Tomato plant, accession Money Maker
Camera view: vertical (180 deg); turntable rotation: 270 degrees
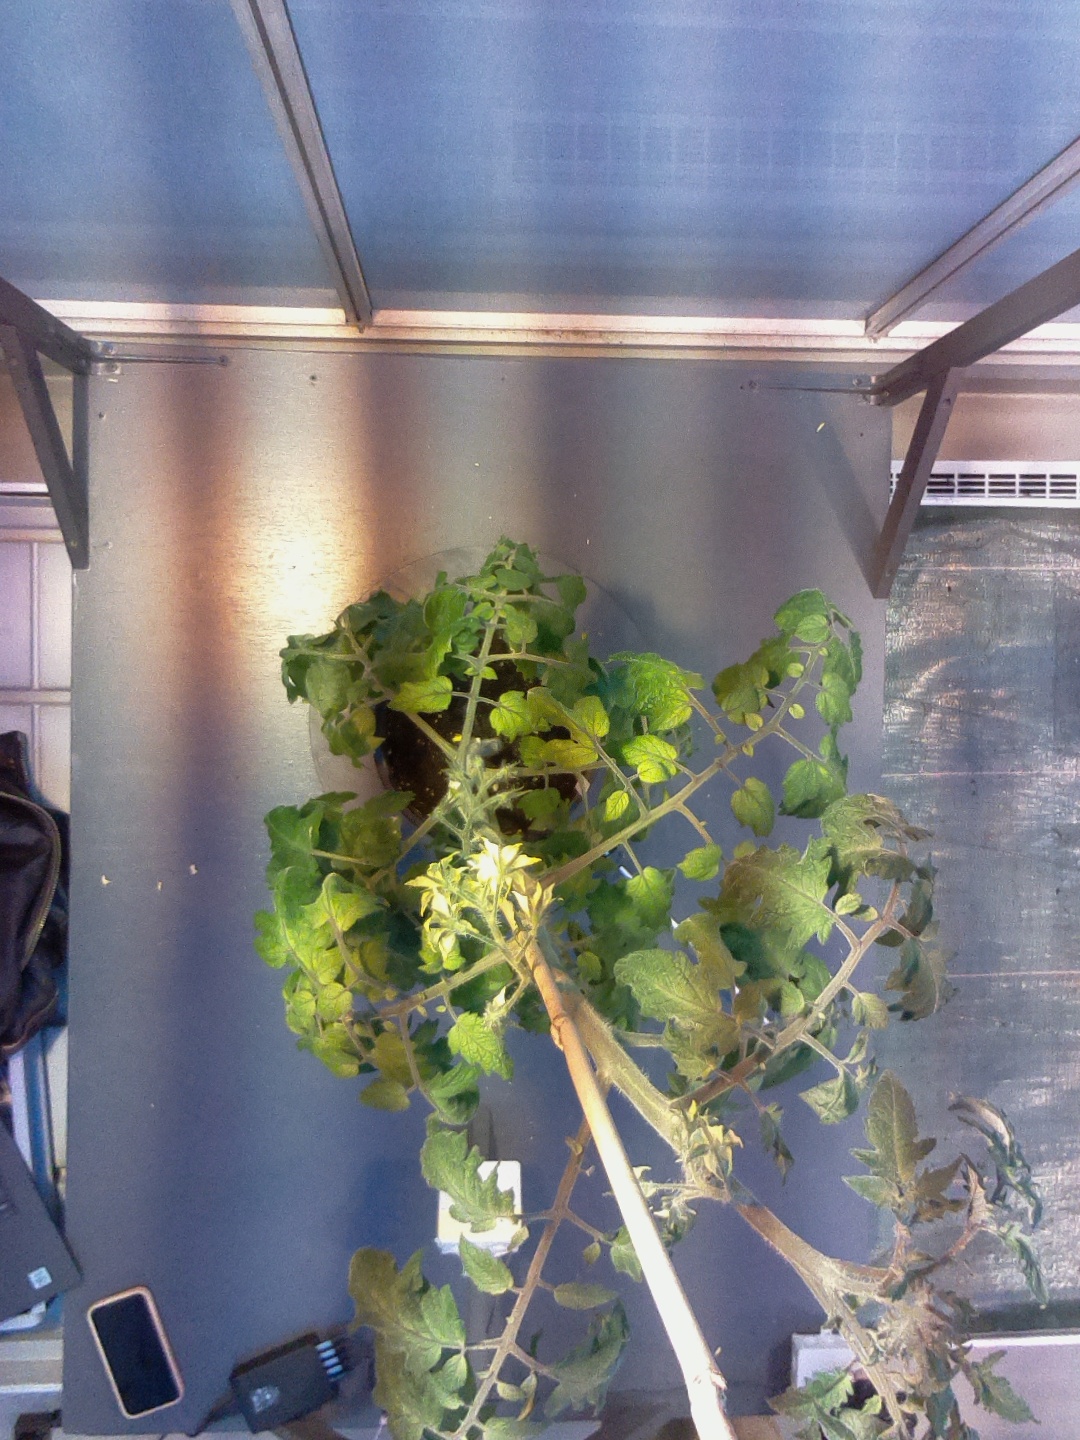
BBCH growth stage 68: Full flowering, 80%-90% of flowers open, more petals falling